Krimūnas

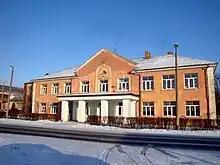
Old schoolhouse in Krimunas

Krimūnas is a village in the Krimūna Parish of Dobele Municipality in the Semigallia region and the Zemgale Planning Region in Latvia.